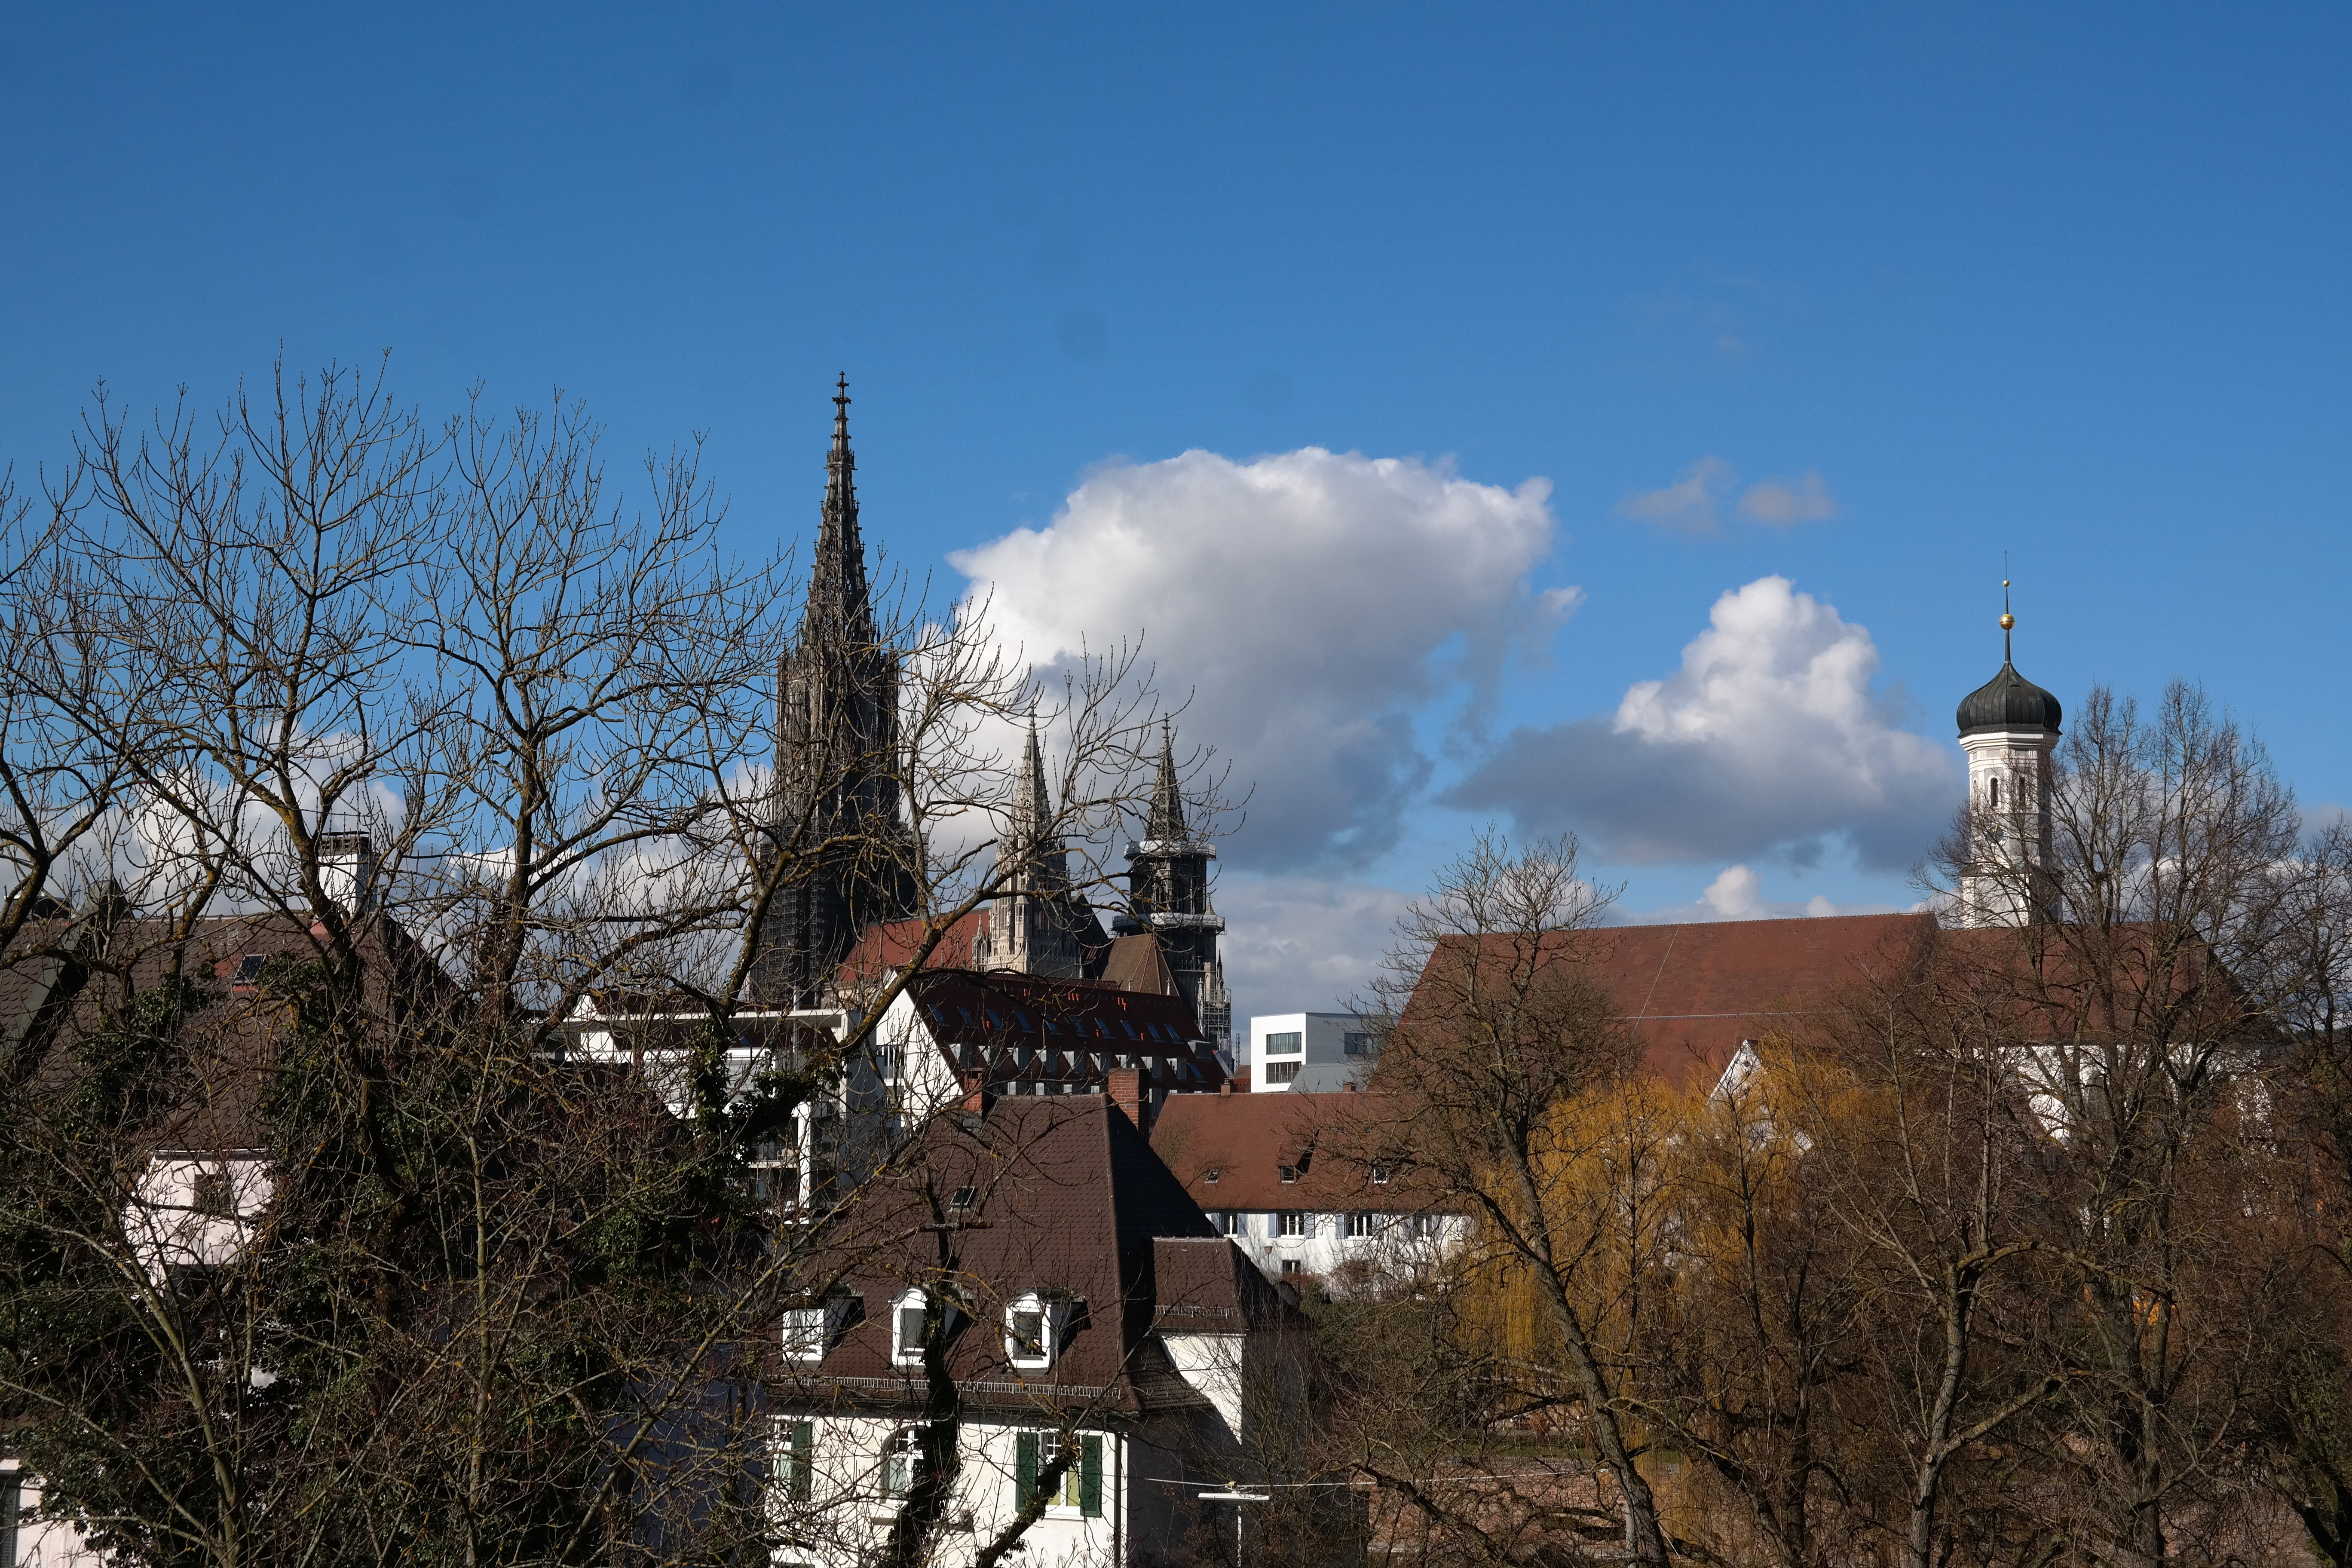
tree, snow, winter, architecture, sky, skyline, flower, roof, building, city, cityscape, panorama, high, tower, church, cathedral, season, city view, great, spire, steeple, dom, roofs, ulm, turrets, onion dome, munster, ulm cathedral, city panorama, holy trinity church, onion helm, sun act